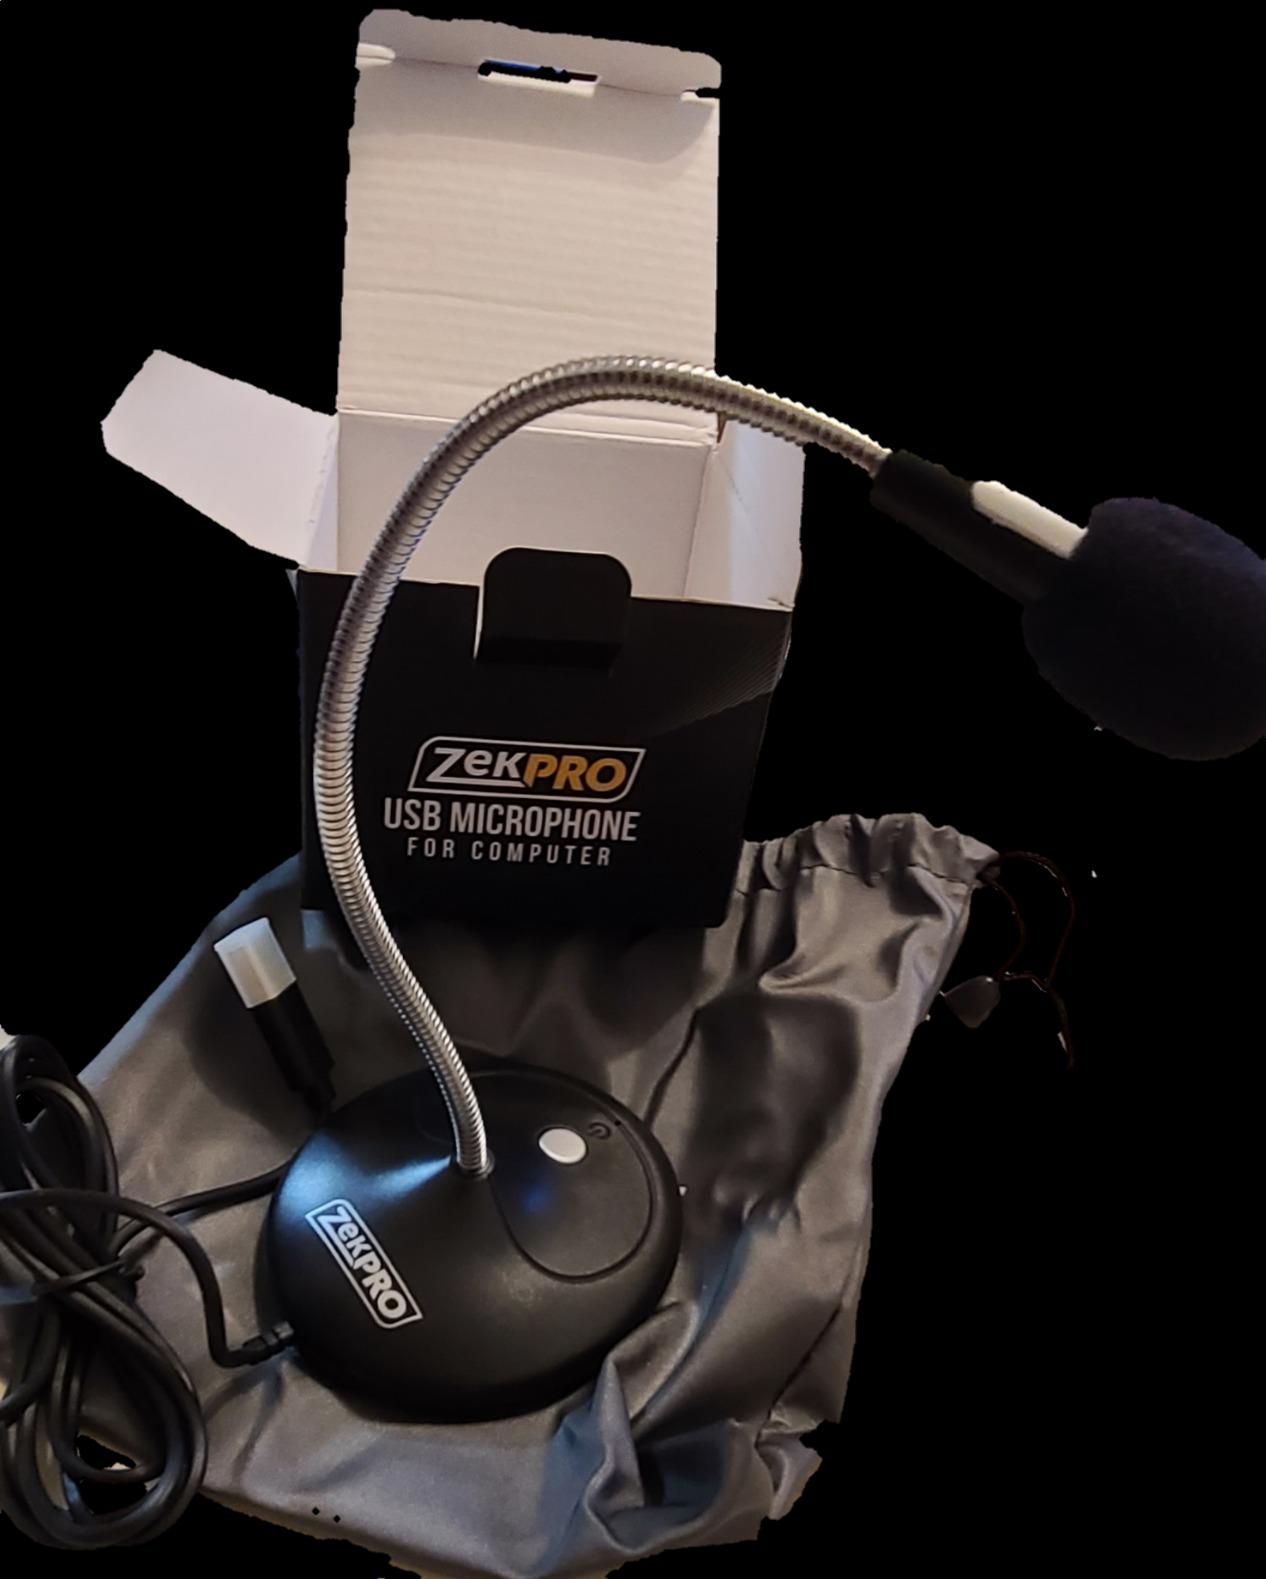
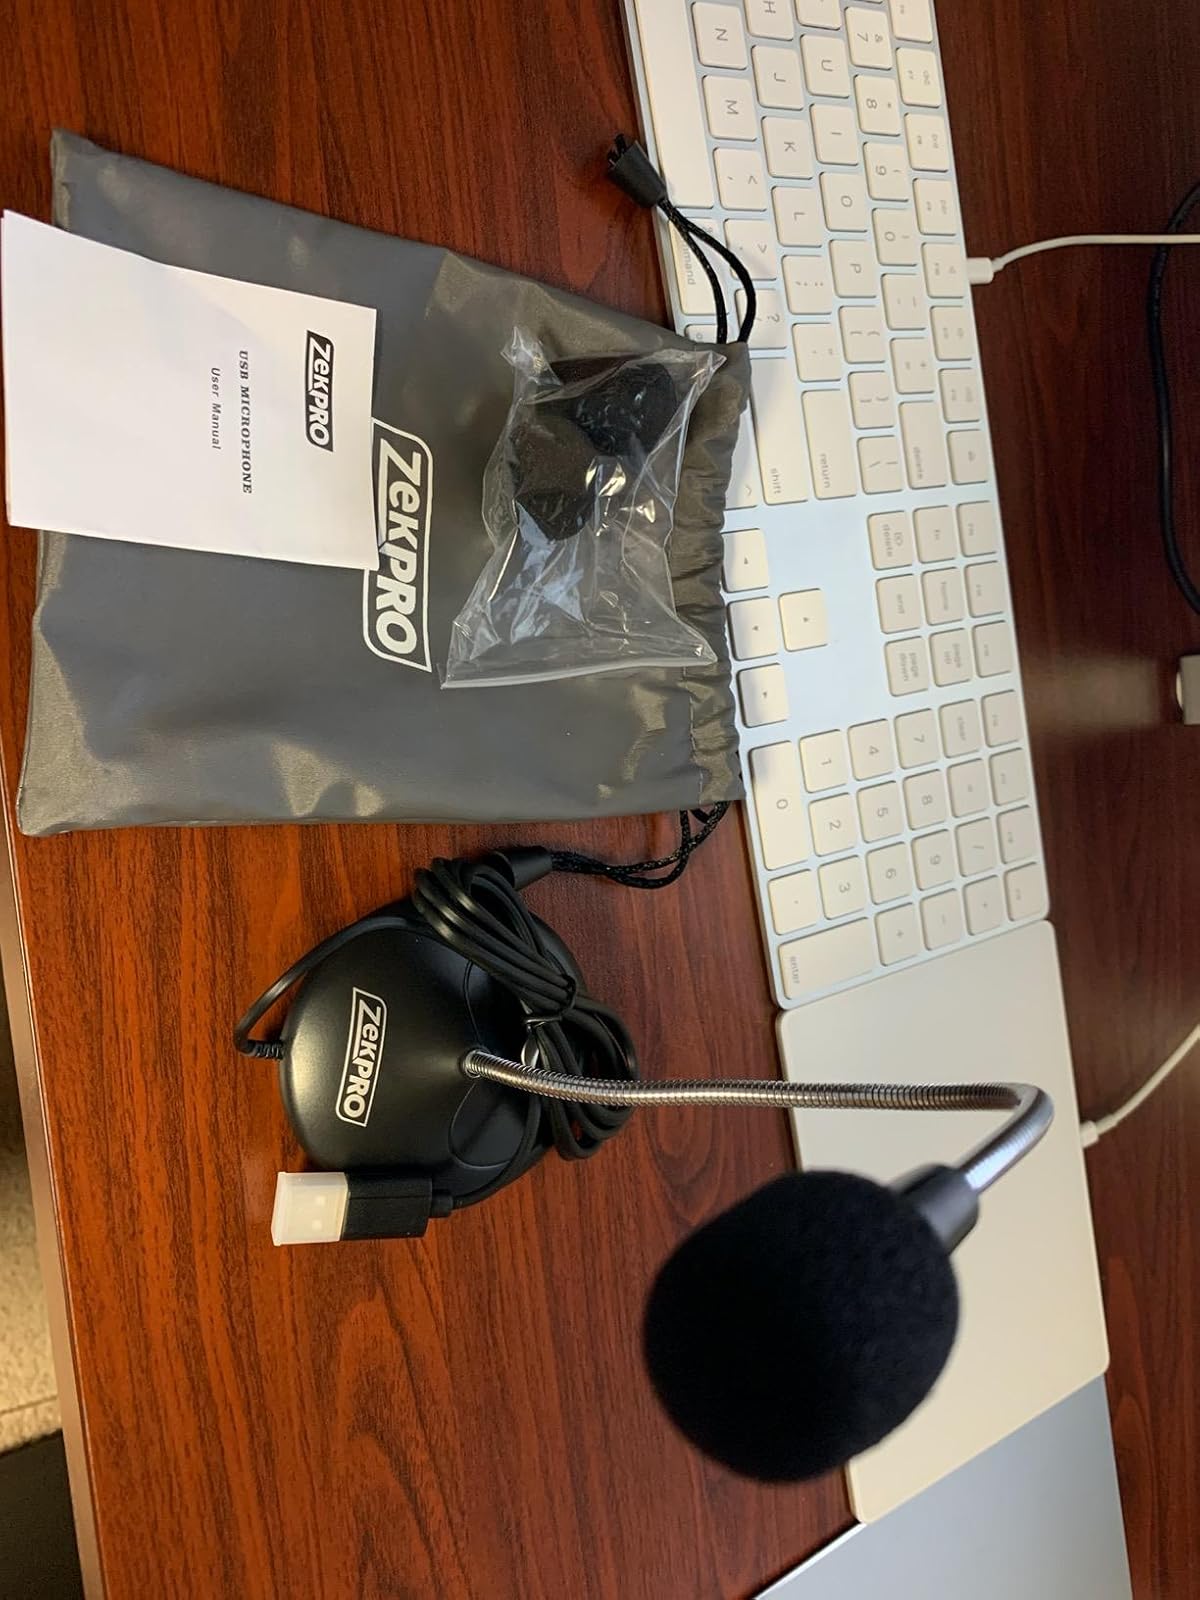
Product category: microphone
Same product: yes